Georg Johansson (ice hockey)

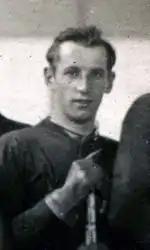
Johansson at the 1920 Olympics.

Georg Lars Wilhelm Johansson (later "Brandius"; 10 May 1898 – 20 April 1964) was a Swedish ice hockey and bandy player. He competed in the 1920 Summer Olympics. In 1920 he was a member of the Swedish ice hockey team which finished fourth in the Summer Olympics tournament. He played all six matches and scored three goals.